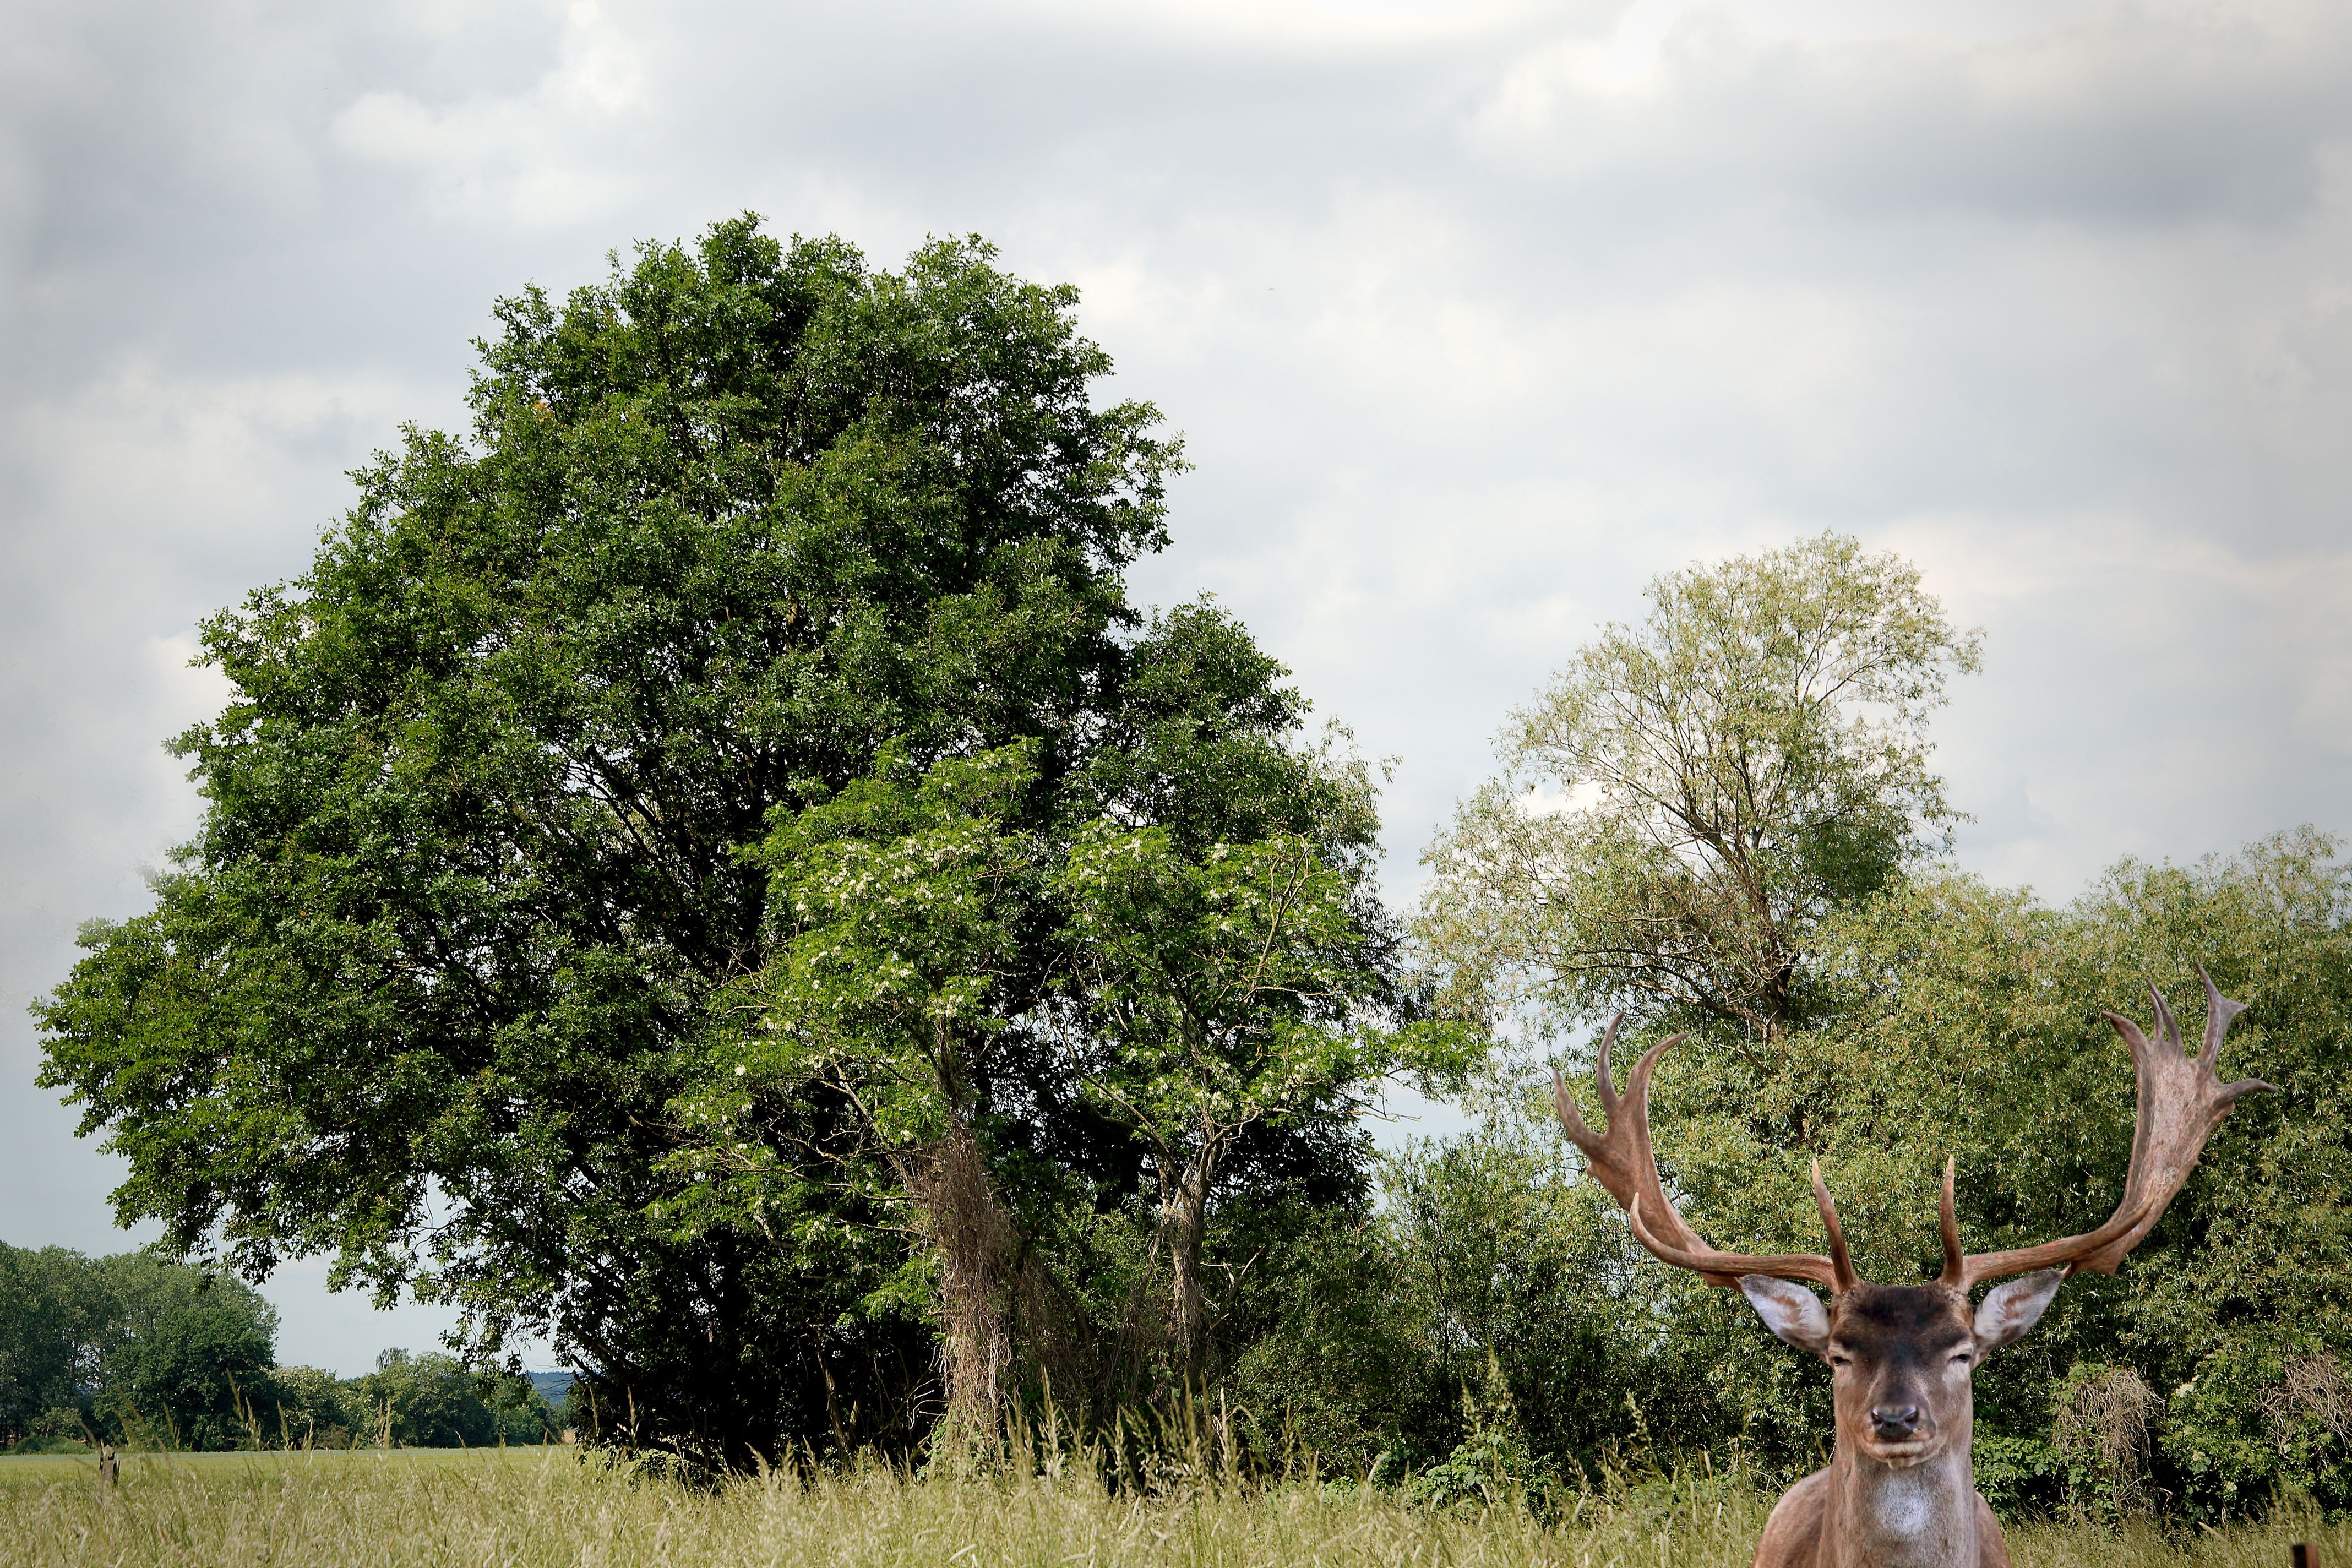
landscape, tree, forest, grass, branch, cloud, plant, sky, field, meadow, prairie, leaf, wildlife, pasture, agriculture, national park, savanna, trees, grassland, vegetation, plantation, woodland, hirsch, fallow deer, ecosystem, rural area, woody plant, shrubland, plant community